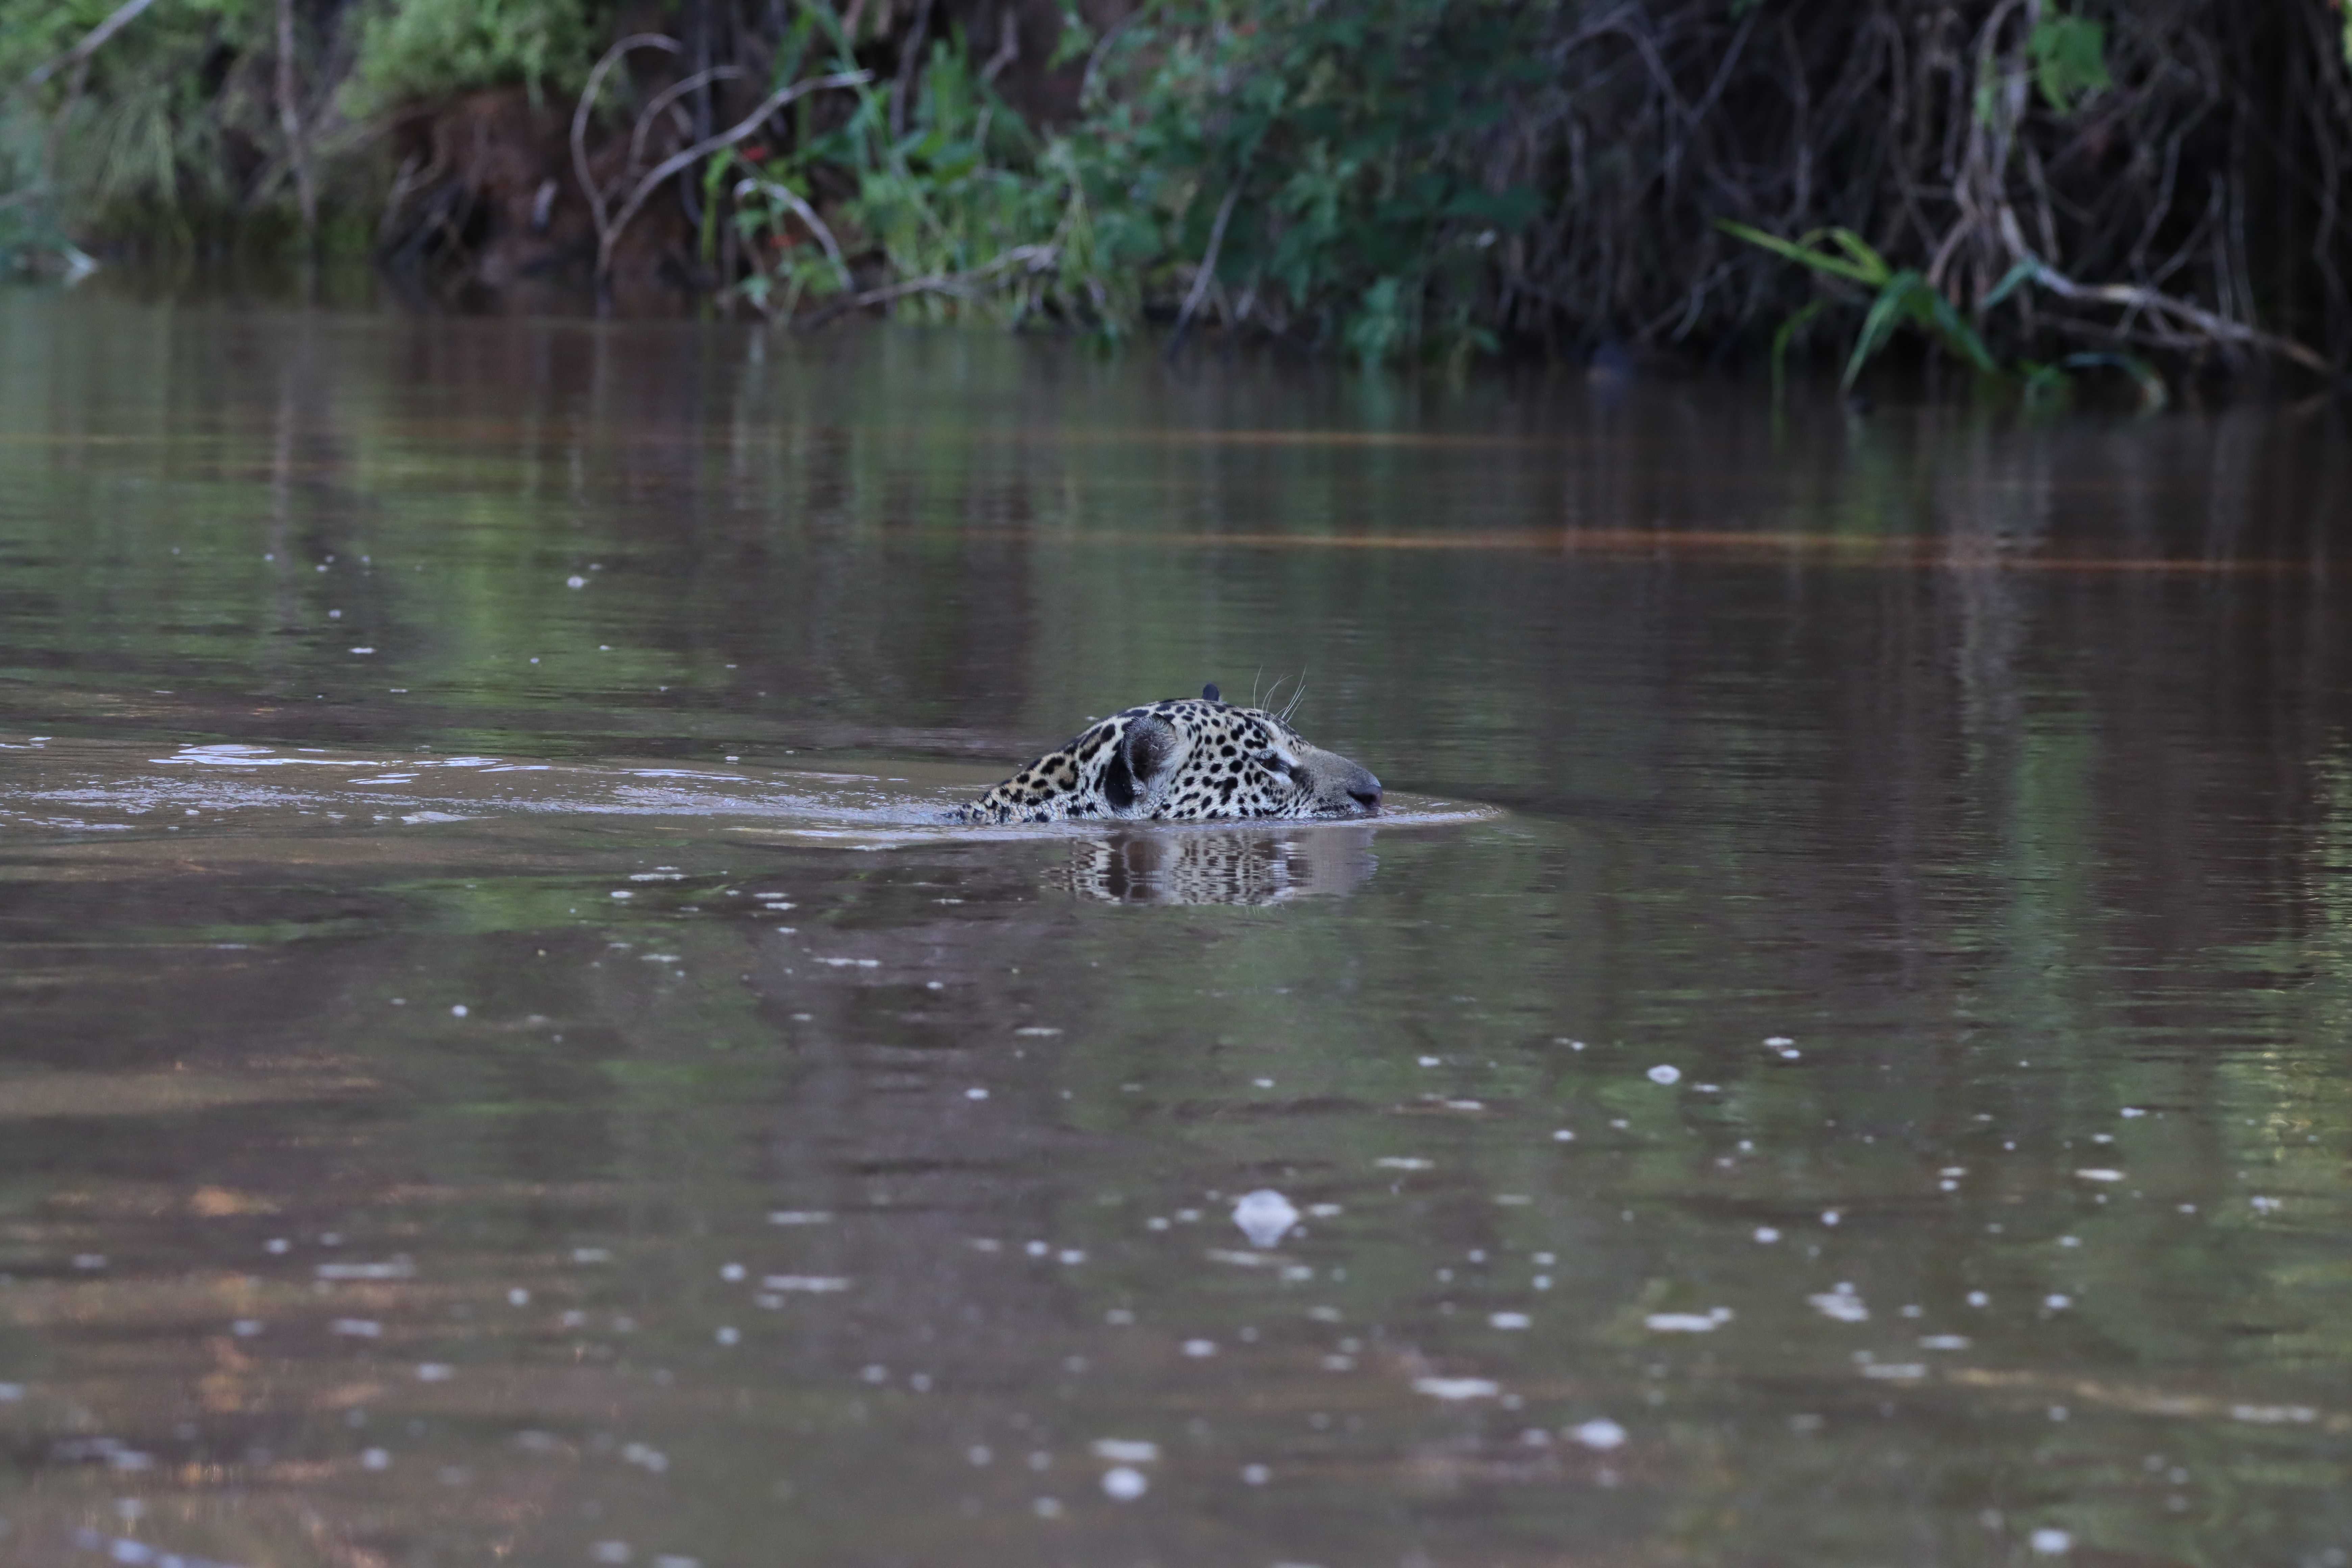
Jaguar: Marcela